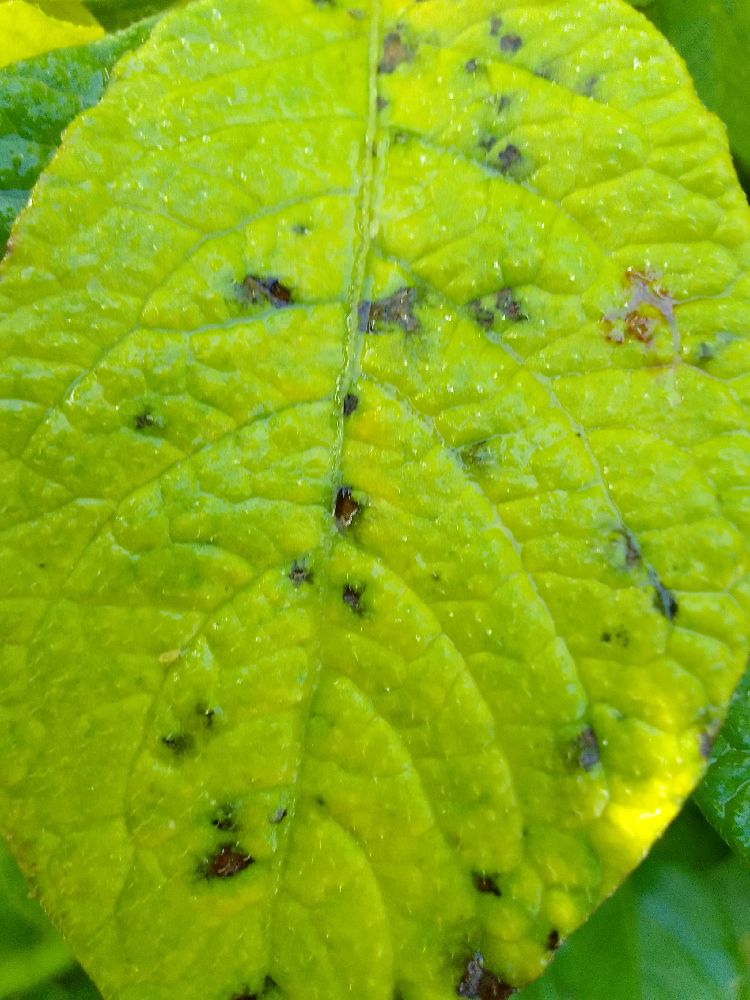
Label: Early blight